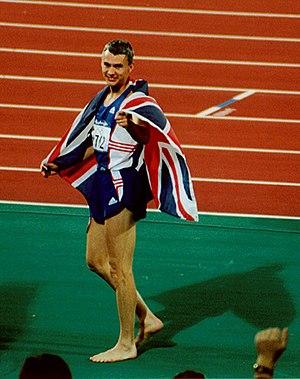
Jonathan David Edwards, né le 10 mai 1966 à Londres, est un athlète britannique spécialiste du triple saut. Champion olympique, champion du monde, champion d'Europe et champion du Commonwealth, il a remporté les quatre titres majeurs auxquels peut postuler un athlète du Royaume-Uni. Il détient l'actuel record du monde de la discipline depuis le mondial de Göteborg en 1995, compétition où il devient le premier athlète à dépasser les dix-huit mètres en conditions régulières avant d'améliorer une deuxième fois sa marque avec un saut à 18,29 m, un record du monde qui tient depuis 25 ans et 2 jours. Durant sa carrière, il aura figuré en tête des bilans mondiaux de 1995 à 2002, seul le Cubain Yoelbi Quesada interrompant cette série en 1997. Il est surnommé par certains médias « le Goéland », allusion au livre Jonathan Livingston le goéland.
Le triple saut masculin figure au programme des Jeux olympiques depuis la première édition, en 1896 à Athènes. Les femmes ne participent à cette épreuve que depuis les Jeux olympiques de 1996, à Atlanta.
L'épreuve du triple saut masculin aux Jeux olympiques de 2000 s'est déroulée les 23 et 25 septembre 2000 au Stadium Australia de Sydney, en Australie. Elle est remportée par le Britannique Jonathan Edwards.